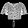
Label: Shirt